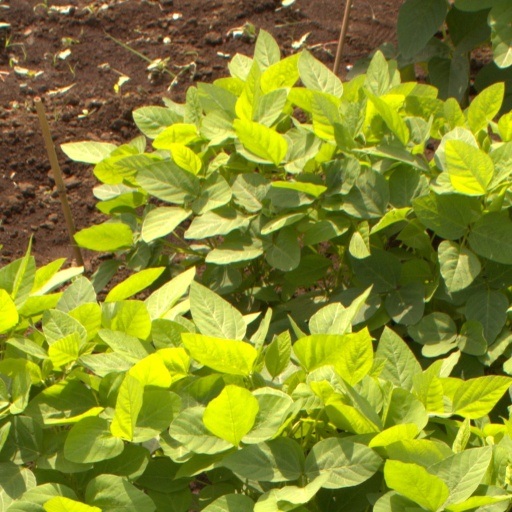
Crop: soybean